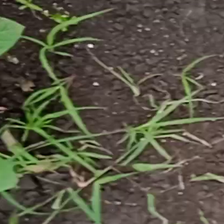
Weed species: Harali_(Cynodon_dactylon)